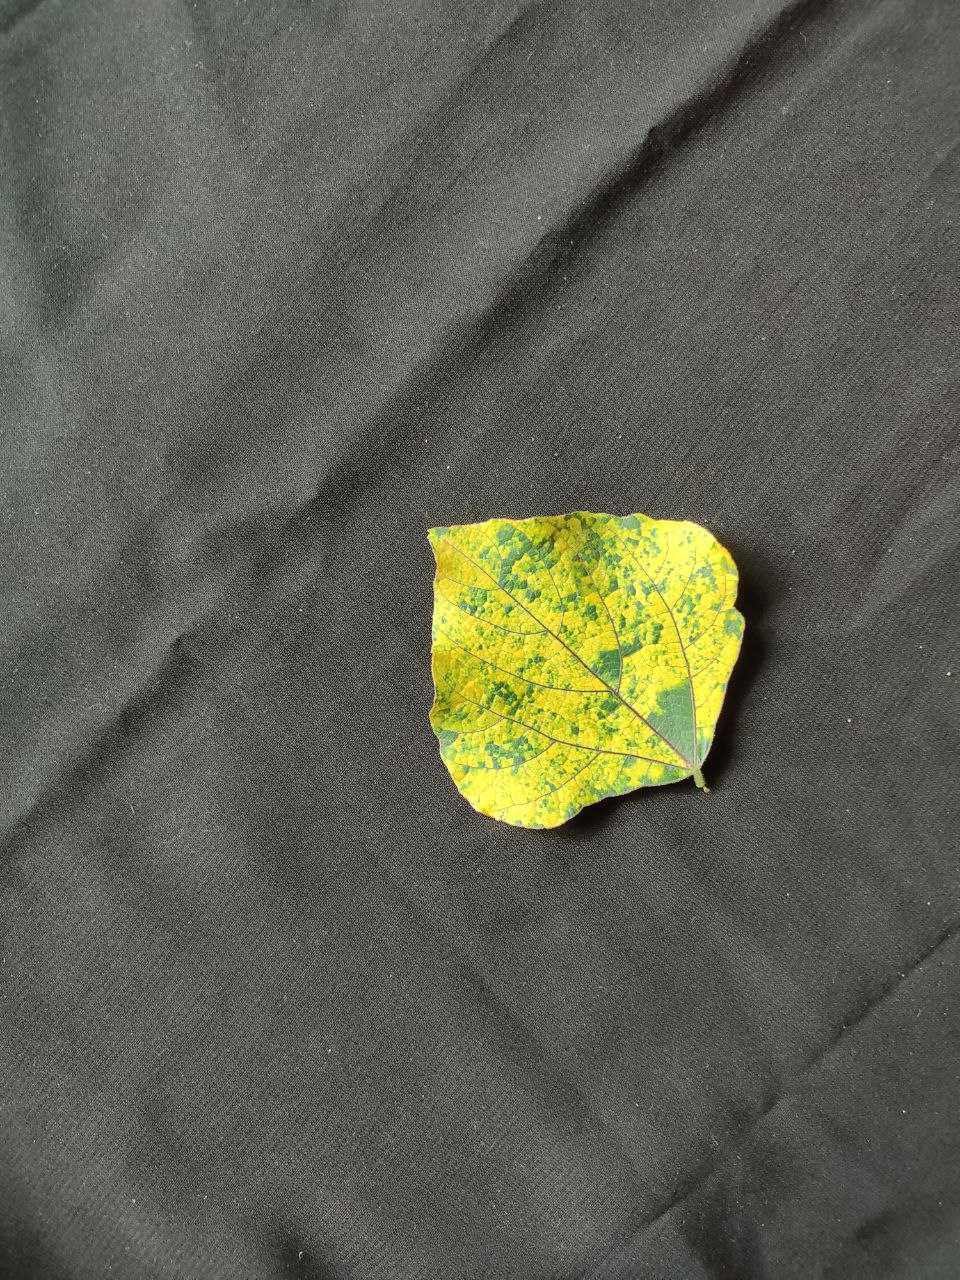
Crop: bean
Leaf condition: Mosaic Virus